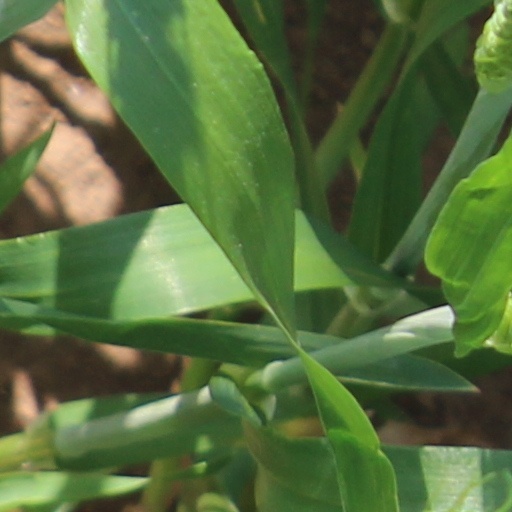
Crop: wheat